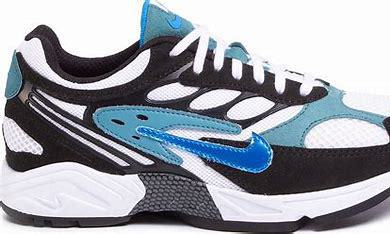
Brand: Nike
Model: Air Ghost Racer